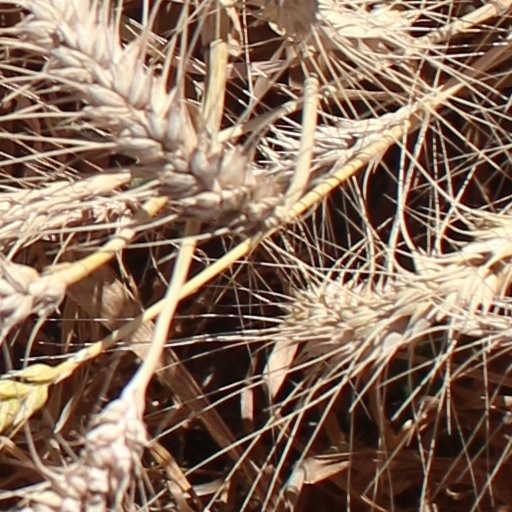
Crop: wheat